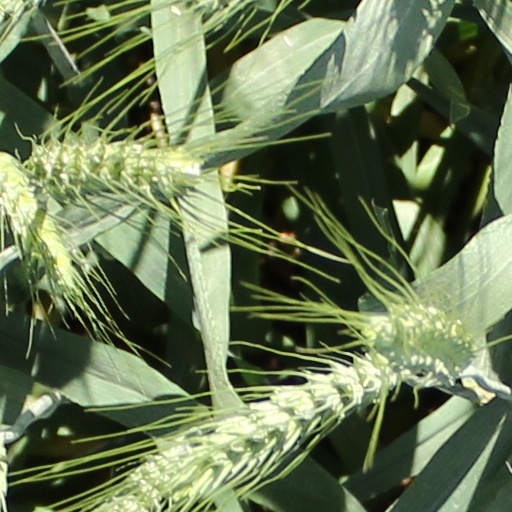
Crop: wheat